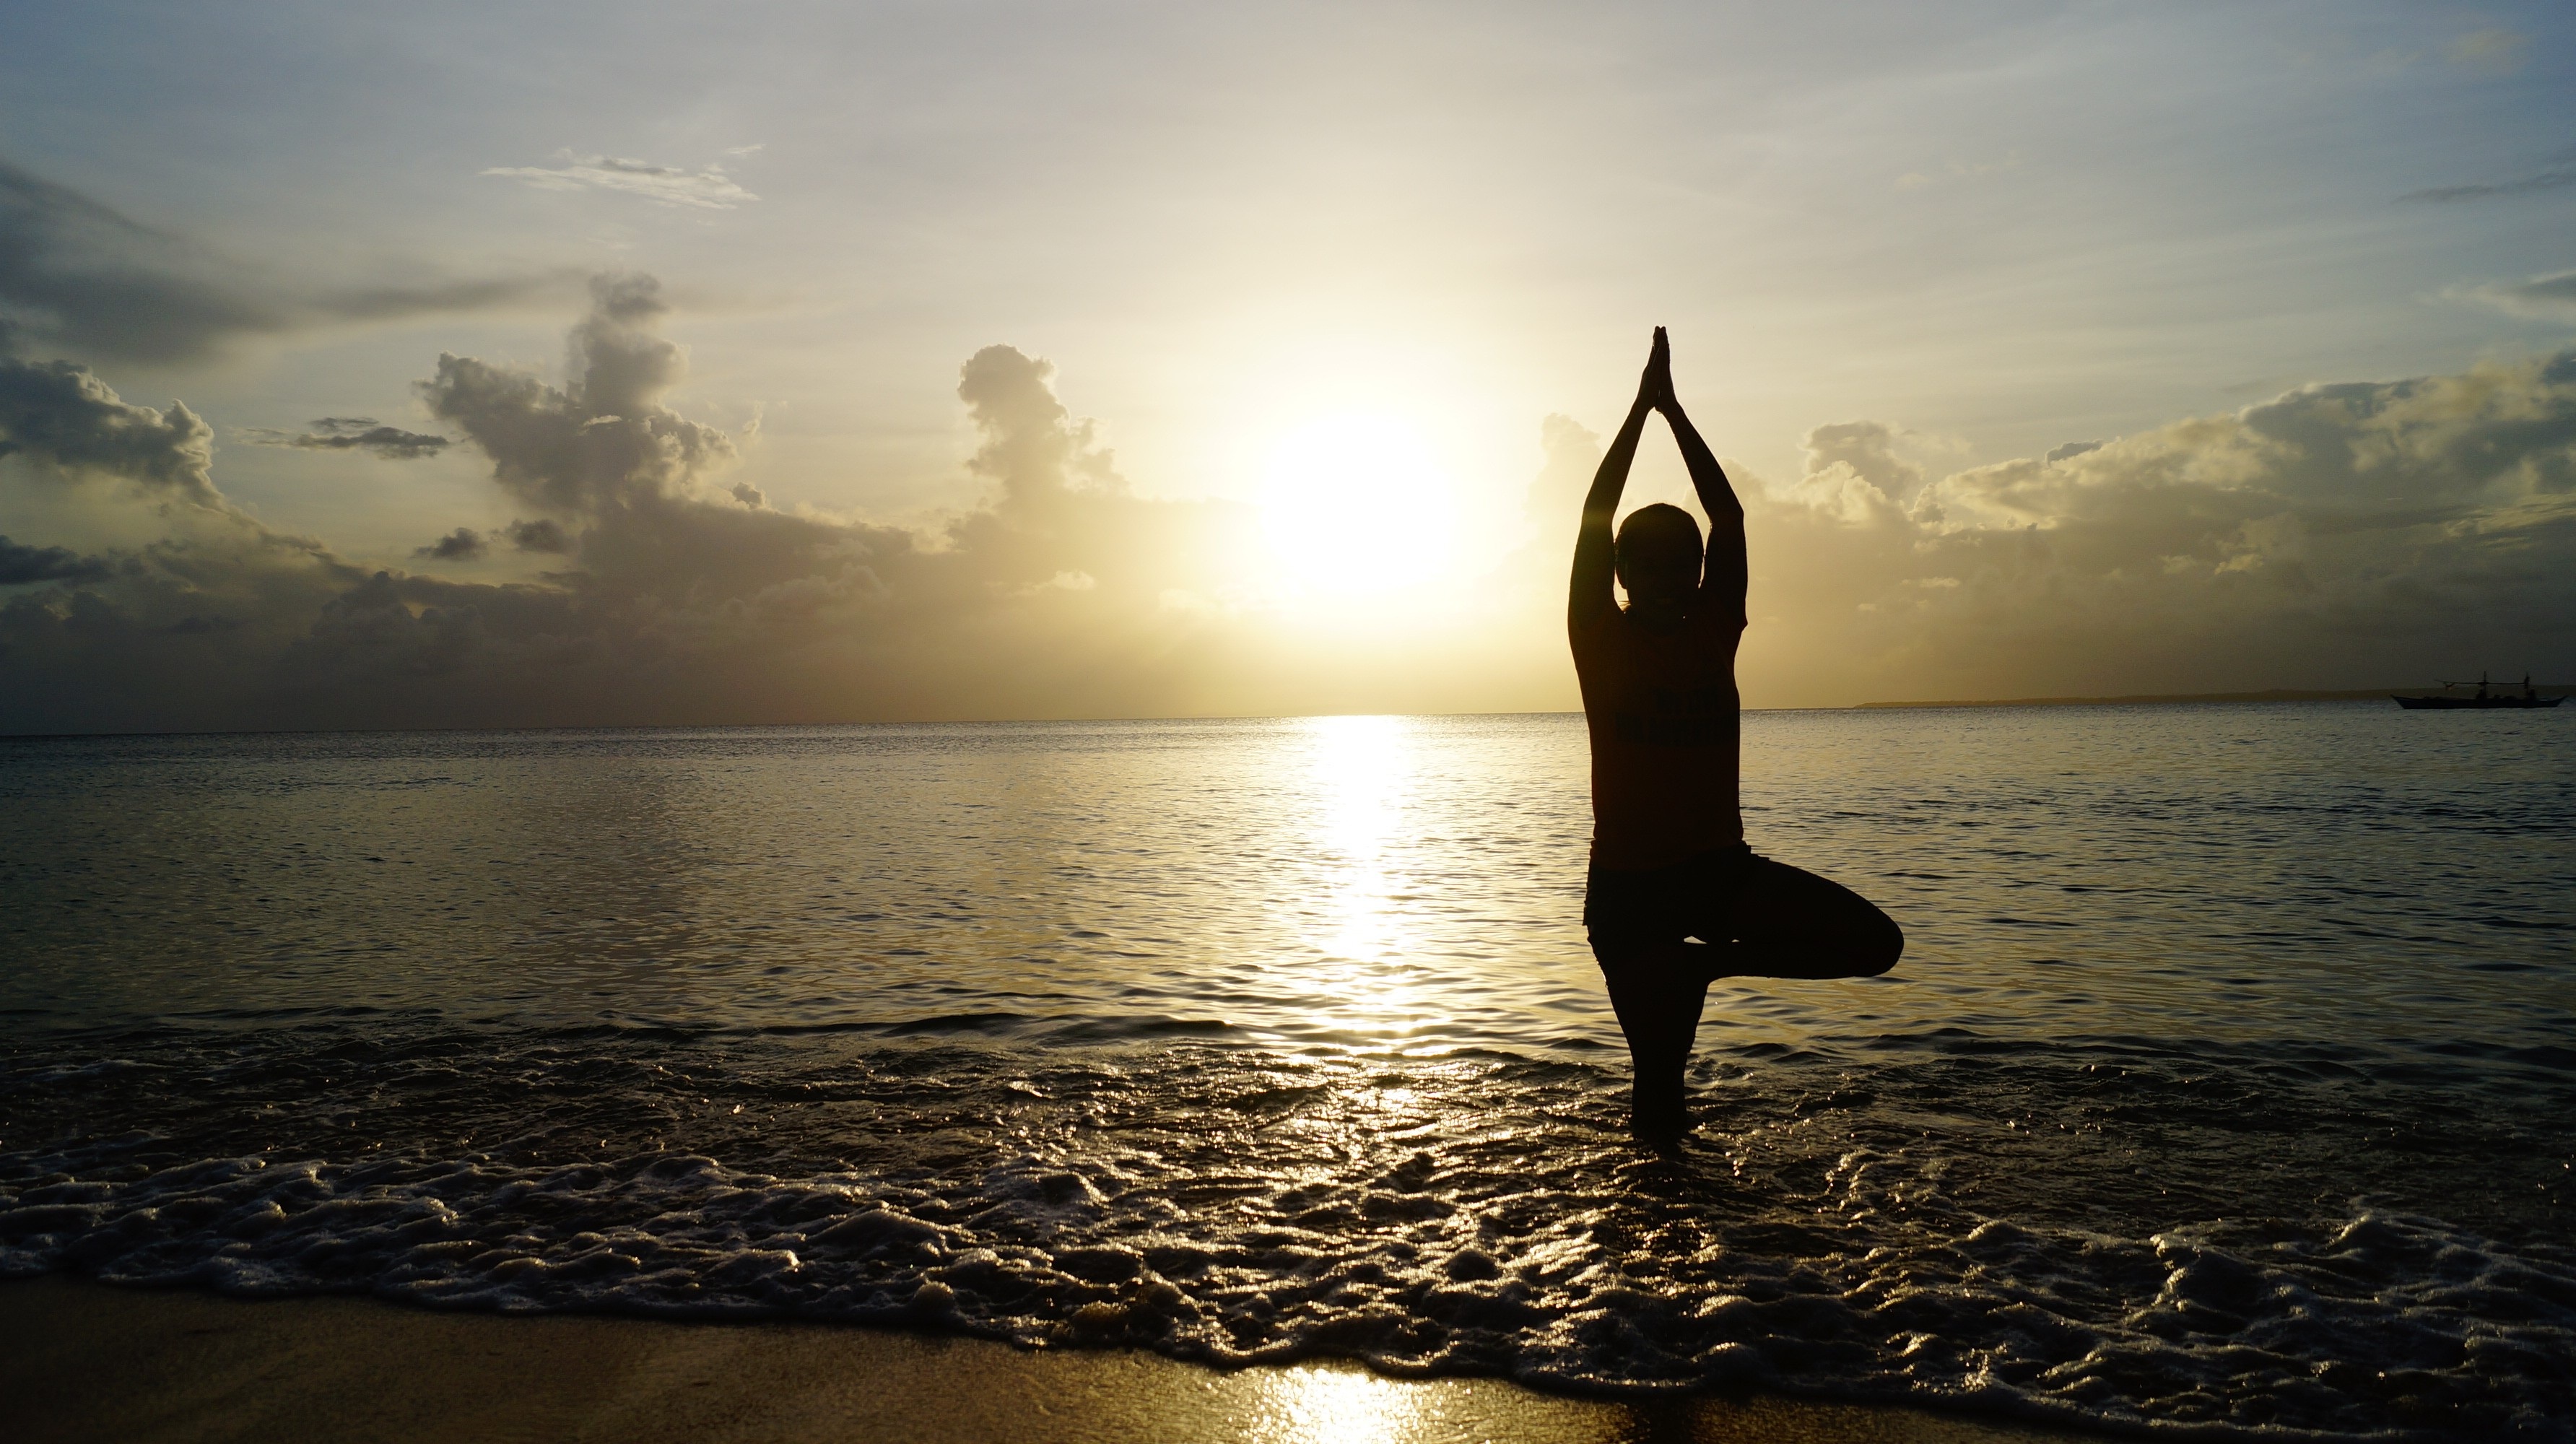
beach, sea, ocean, horizon, silhouette, sun, sunrise, sunset, sunlight, morning, dusk, evening, reflection, yoga, physical fitness